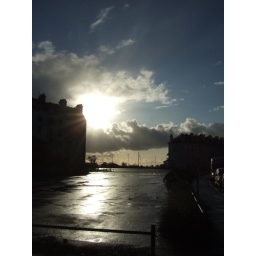
The clouds and sun made for an amazing sky today in Folkestone